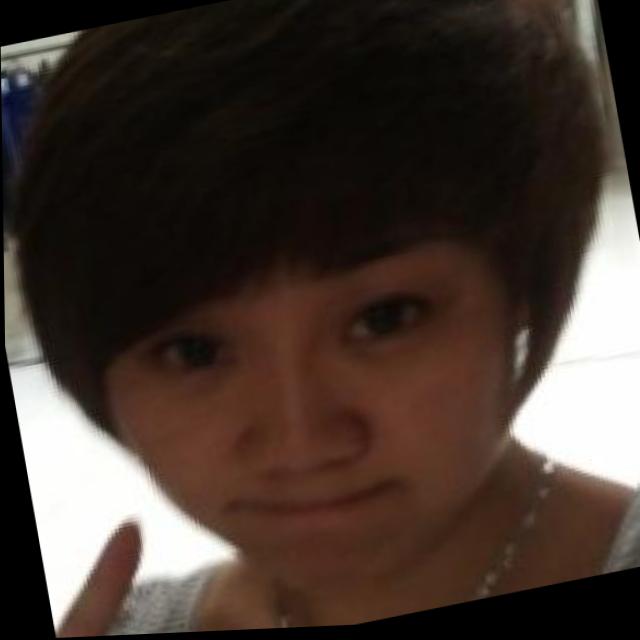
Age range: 21-44